Fort Stockton (San Diego, California)

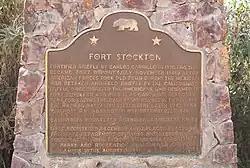
Fort Stockton site historical landmark

Fort Stockton, later called Fort Dupont, was a historical fortress in San Diego, California, built in 1828. The Fort Stockton site is a California Historical Landmark No. 54, listed on December 6, 1932.